Christian Wolther

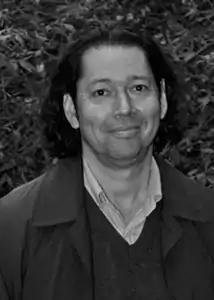
Christian Wolther in 2012

Christian Wolther (born in Oslo, 1964) is a Norwegian artist and writer, playwright, director, philosopher and pedagogue, and earlier in his career also theatre critic and art writer. Since 2005 he has been living in France and Thailand besides Norway. He has been active as a philosopher with his own YouTube channel since 2012. In January 2011, Christian Wolther had a major solo exhibition "UNTITLED OCEAN" in The National Gallery of Thailand.